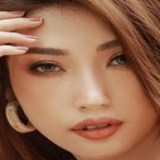
ca sĩ Khổng Tú Quỳnh